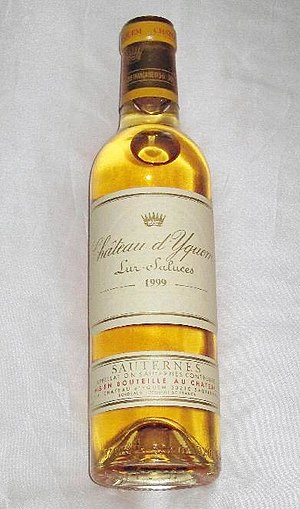
Dessertvin
Château d'Yquem 1999. En dessertvin fra Sauternes lavet ved ædel råddenskab
Dessertvin er søde vine, der typisk serveres til en dessert.